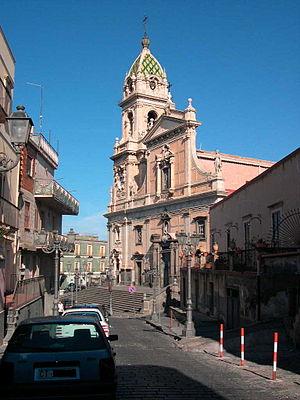
La basilique collégiale Santa Maria dell'Elemosina est la principale église de la ville de Biancavilla en Sicile.